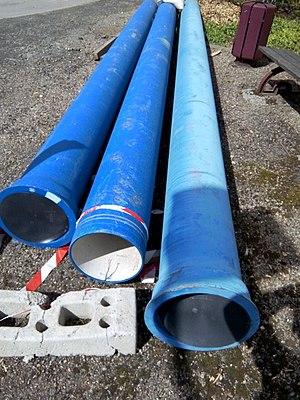
Tuyaux en fonte ductile
Une centrifugeuse est un appareil destiné à imprimer une accélération, grâce à un mouvement de rotation, à un mélange liquide-solide. Le plus souvent, le mélange est déposé dans un récipient perforé de multiples orifices, la taille de ceux-ci étant suffisamment grande pour laisser passer le liquide et assez petite pour empêcher le passage du solide. Ce type d'appareil peut aussi servir à séparer les mélanges constitués de parties ayant une densité différente.
Fumel est une commune du Sud-Ouest de la France située dans le département de Lot-et-Garonne, en région Nouvelle-Aquitaine.